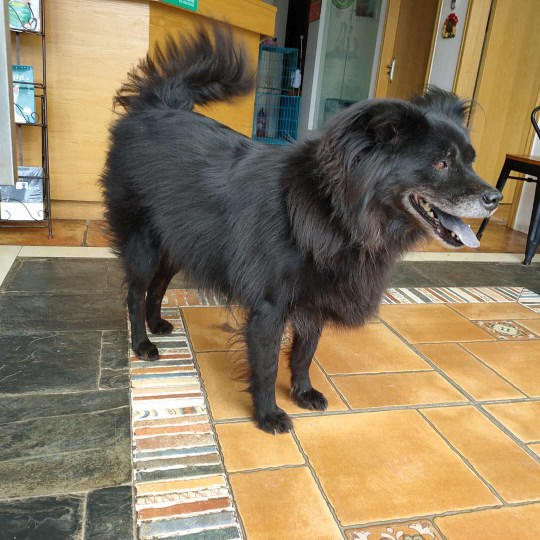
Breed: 2594-n000109-Border_collie